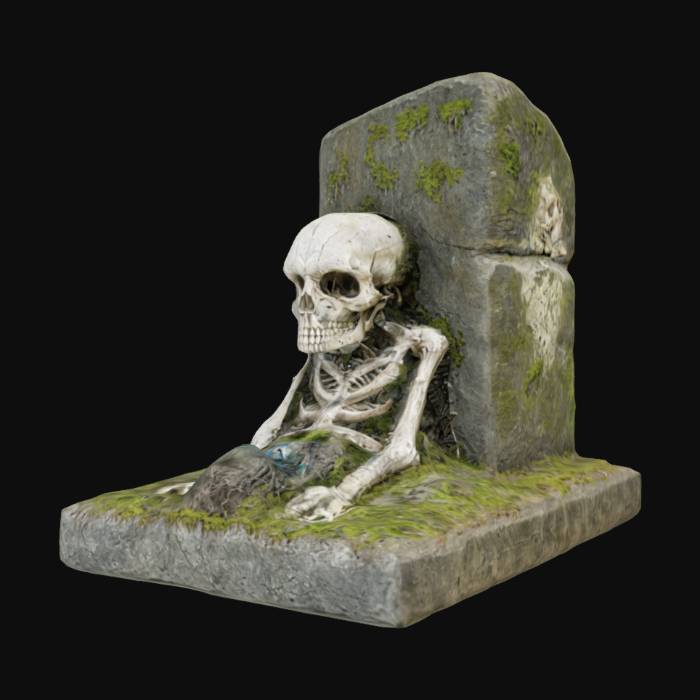
미적 점수 (1~10점): 2